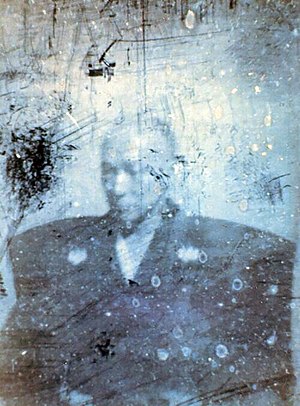
Daimyo
Shimazu Nariakira, Daimyō af Satsuma på et daguerreotypi fra 1857
Daimyo er betegnelsen for en lensherre i Japan før 1868.